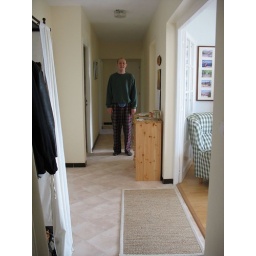
Adam in his usual weekend wear (pajamas). He's standing right between our bedroom and the bathroom.